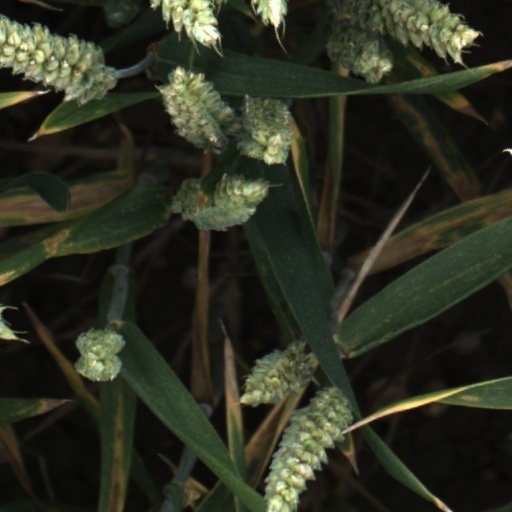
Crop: wheat